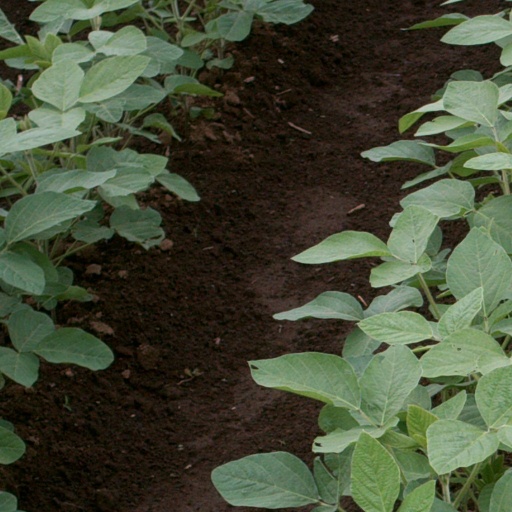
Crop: soybean